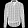
Label: Shirt